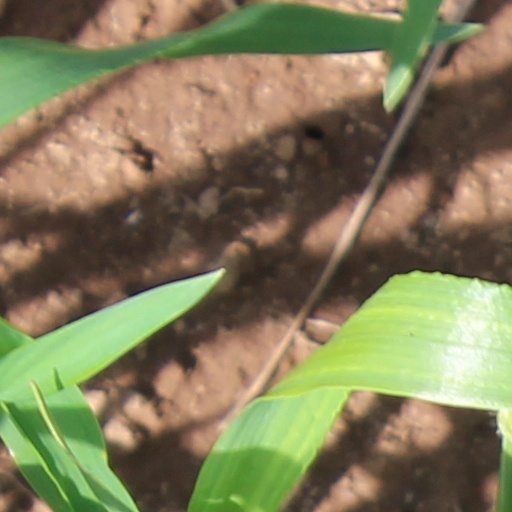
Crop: wheat